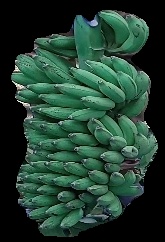
Variety: elakki-bale
Grade: grade1